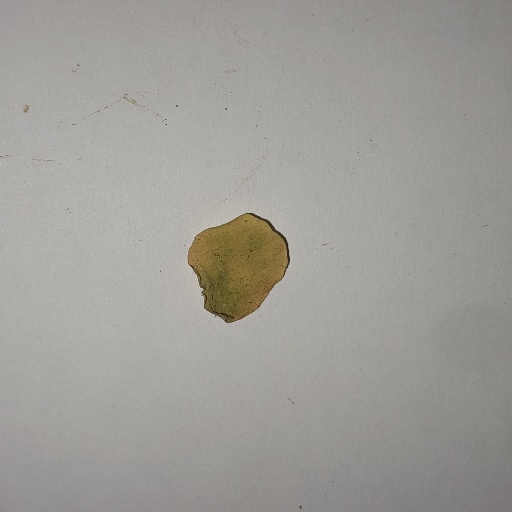
Species: Sojina
Leaf condition: Yellow Leaf